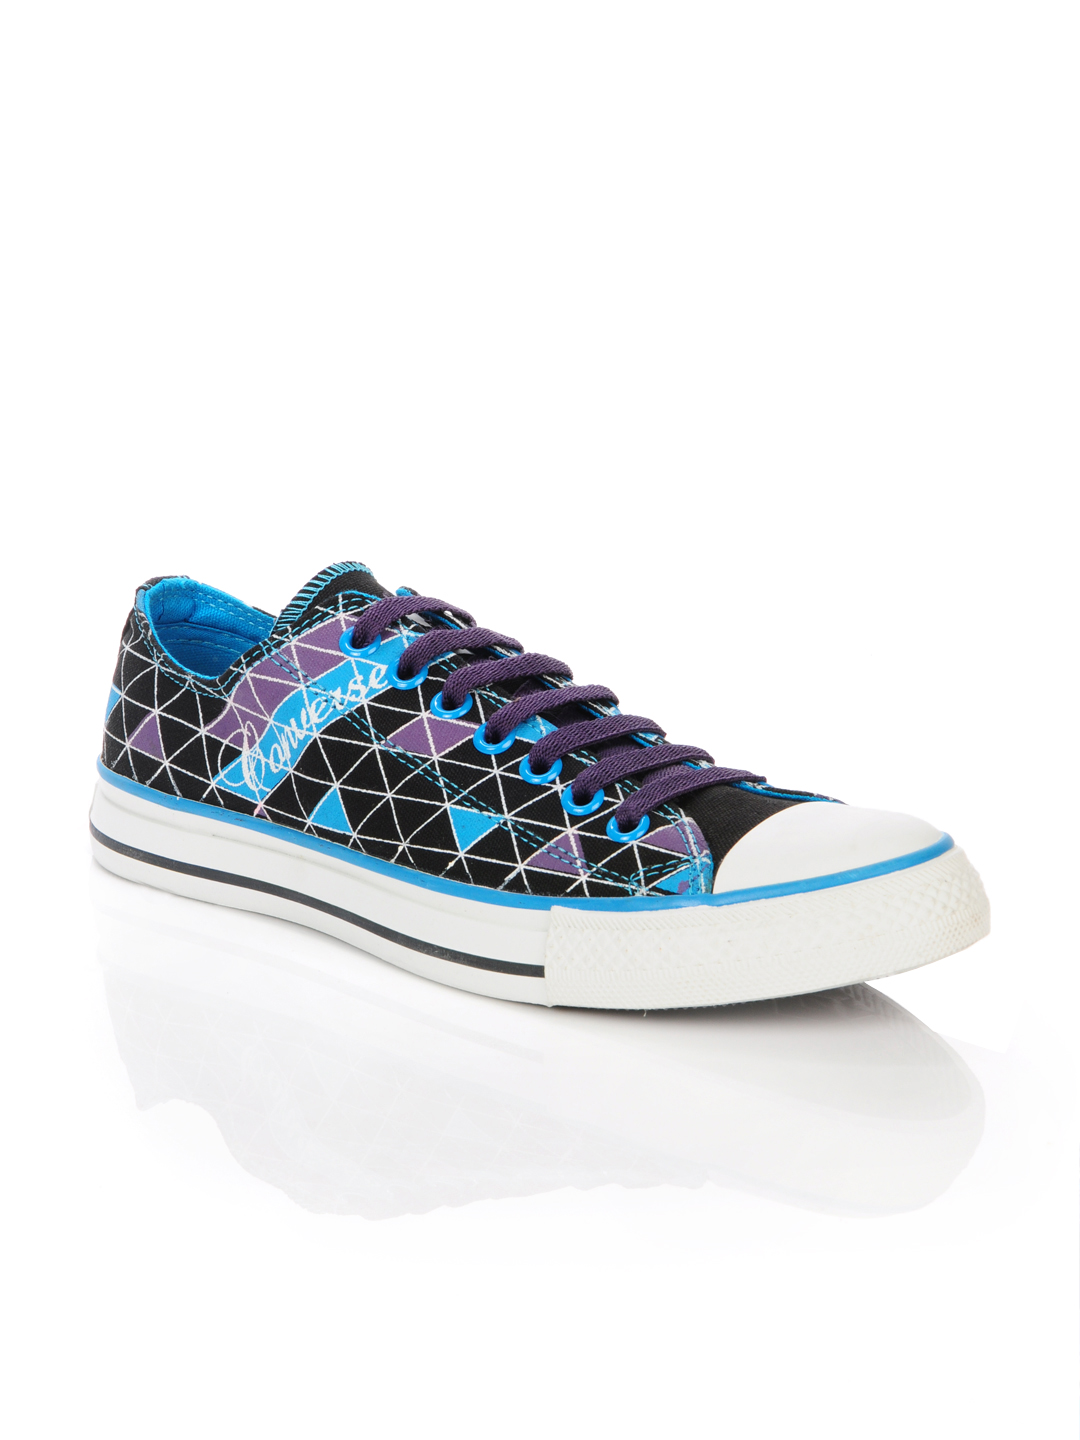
Converse Men Diamond OX Black Shoes
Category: Footwear / Shoes / Casual Shoes
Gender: Men
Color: Black
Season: Summer 2012
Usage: Casual